Sasbahu Temple, Gwalior

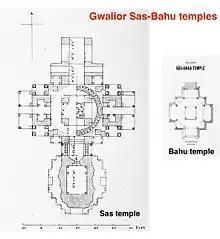
Saasbahu temples plan, a sketch made in 1871.

This temple mainly has three entrances from three different directions. In the fourth direction, there is a room which is currently closed. The entire temple is covered with carvings, notably 4 idols of Brahma, Vishnu and Saraswati above its entrance door. The pillar carvings show Vaishnavism, Shaivism and Shaktism related carvings. The larger temple ornamentation covers all the exterior walls and all surviving interior surfaces.